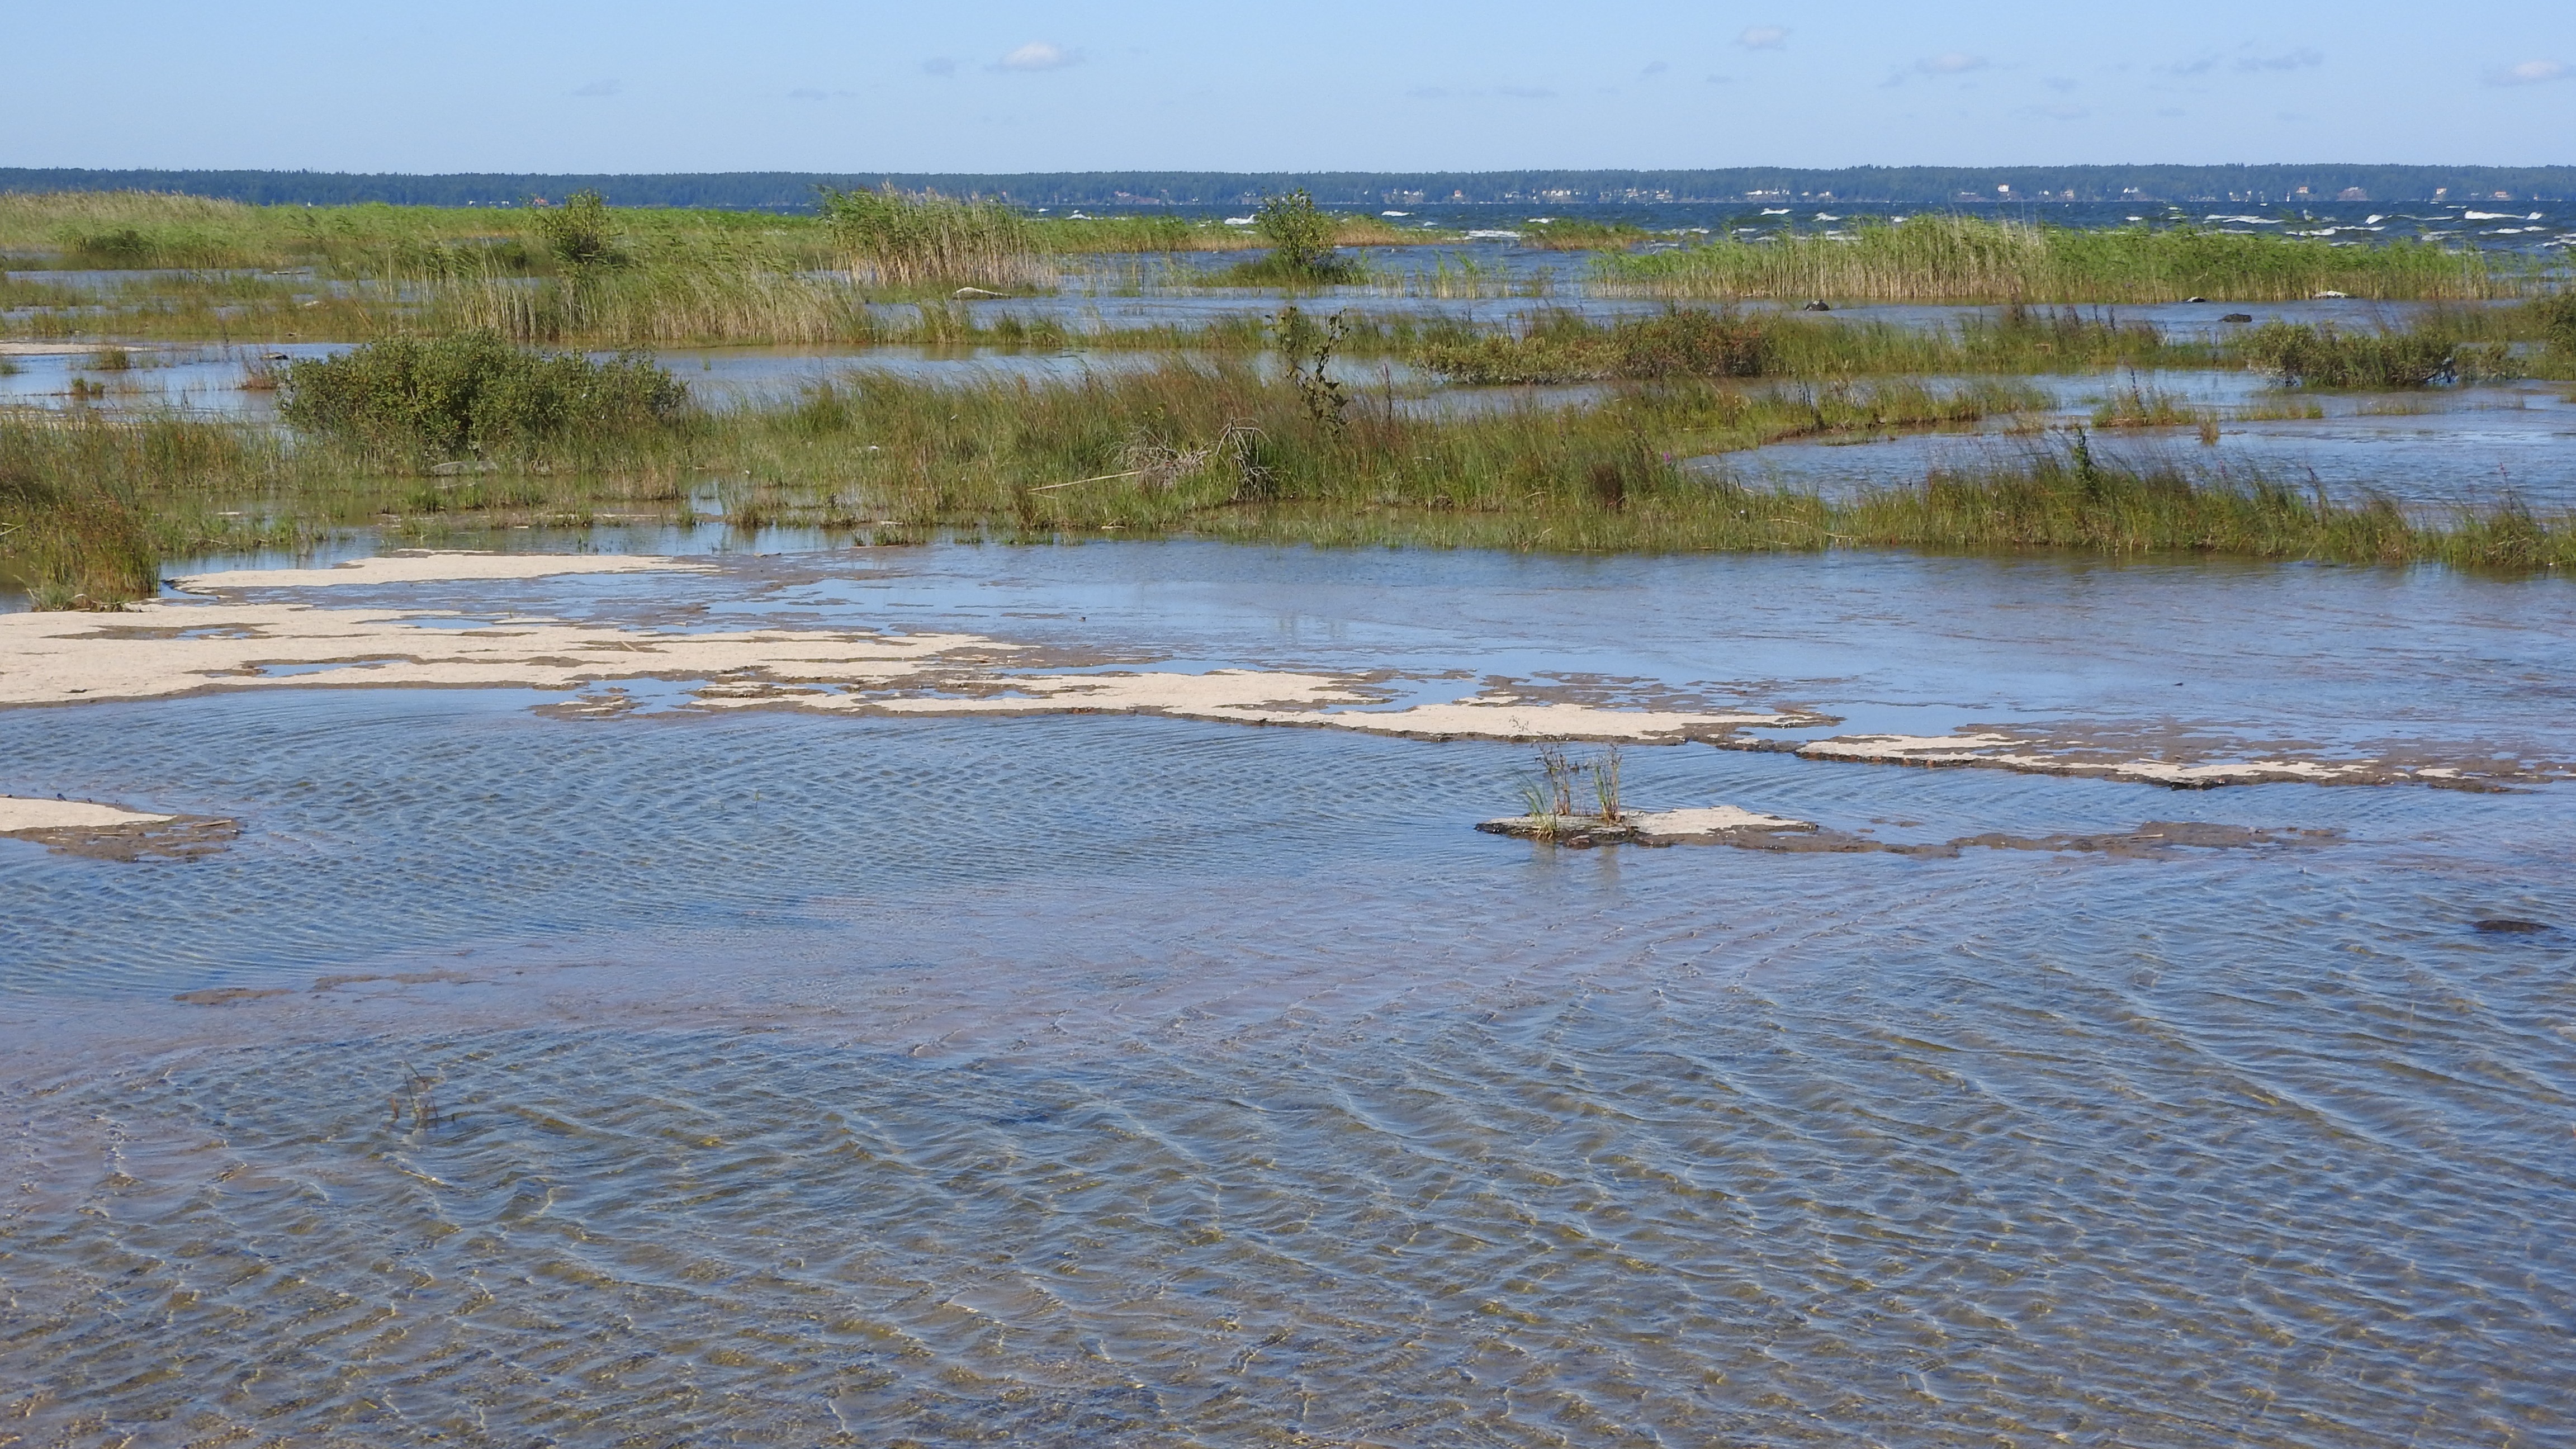
marsh, shore, lake, river, bank, sweden, wetland, bog, habitat, ecosystem, estuary, tundra, salt marsh, shoal, mudflat, natural environment, v nern, stone plateau